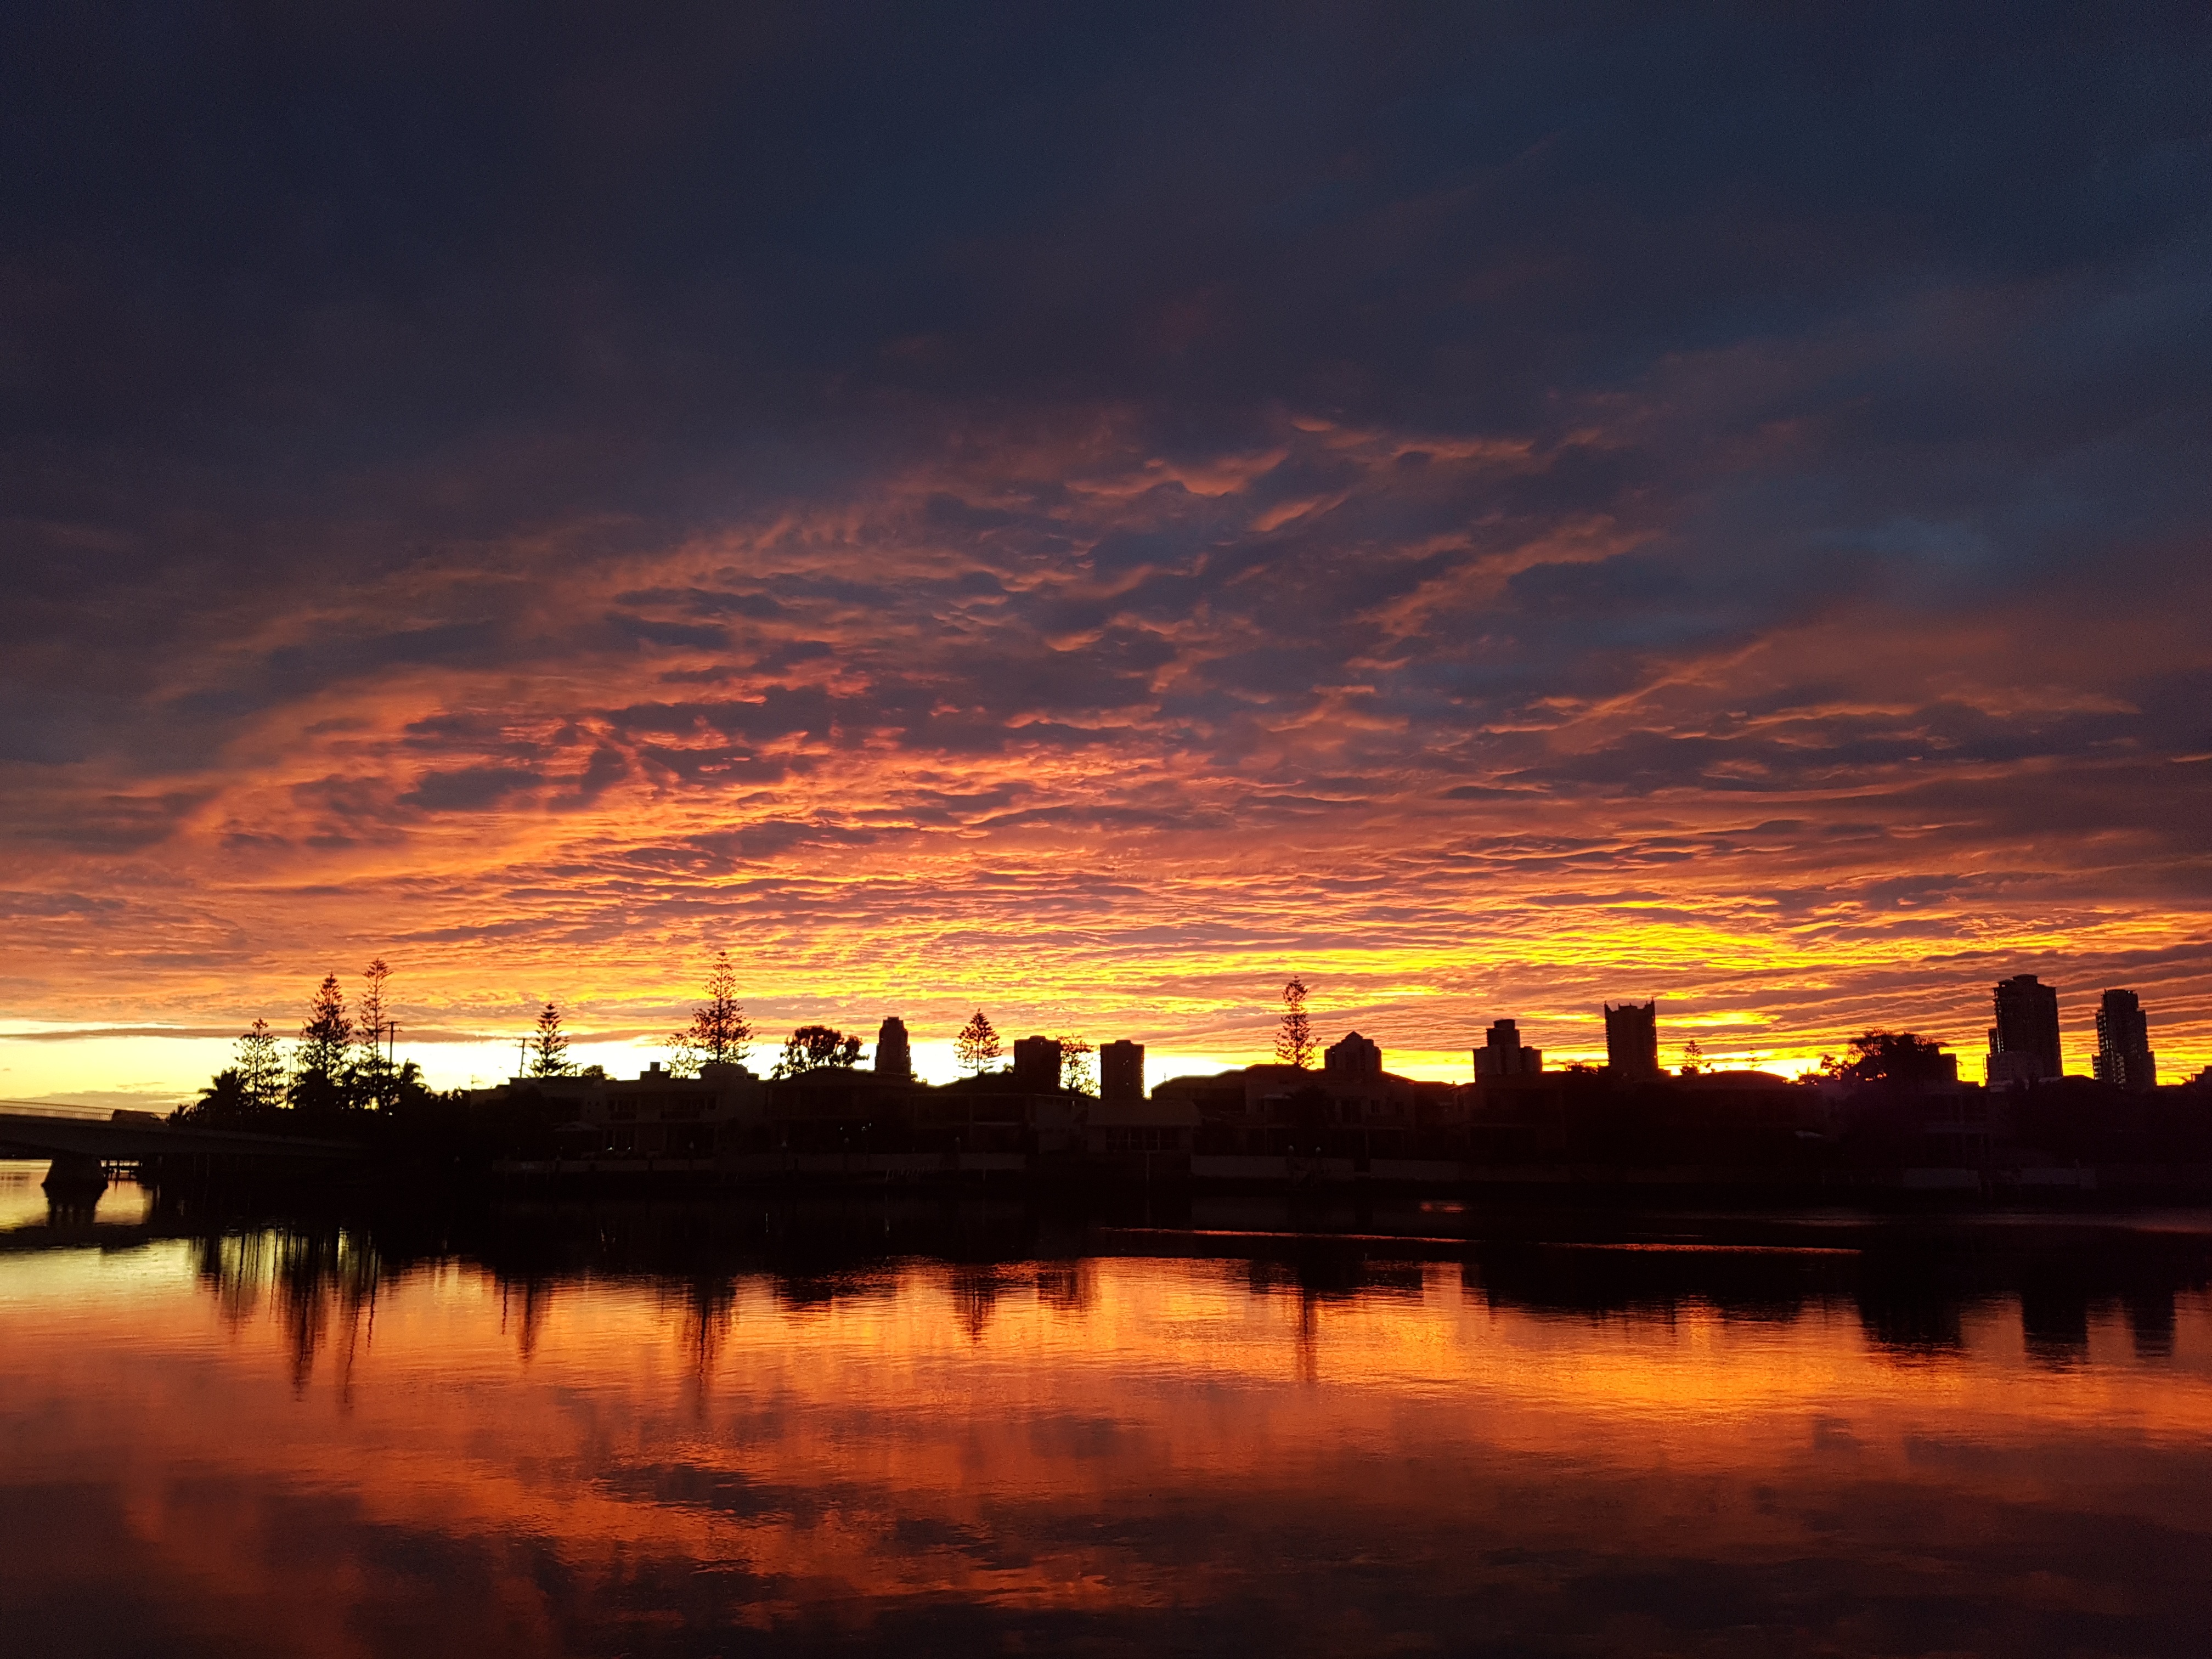
landscape, sea, outdoor, horizon, cloud, sky, sun, sunrise, sunset, skyline, sunlight, morning, dawn, river, cityscape, summer, dusk, evening, orange, reflection, natural, colorful, yellow, sunny, afterglow